Buddhism in the United States

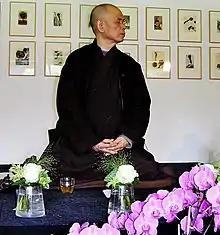
Thích Nhất Hạnh in 2006

Seung Sahn was a temple abbot in Seoul. After living in Hong Kong and Japan, he moved to the US in 1972 (not speaking any English) to establish the Kwan Um School of Zen. Shortly after arriving in Providence, he attracted students and founded the Providence Zen Center. The Kwan Um School has more than 100 Zen centers on six continents.